Giant (2009 film)

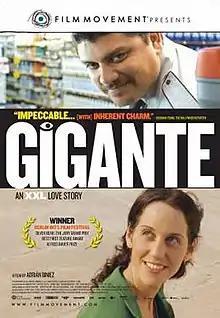
Film poster for United States release

Giant is a 2009 comedy film, written and directed by Adrían Biniez, an Argentinian film director living in Uruguay.